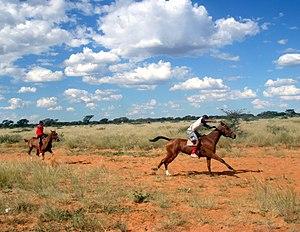
Le cheval en Namibie, d'introduction récente par les colons européens, a surtout été popularisé à la fin du XXᵉ siècle à travers la re-découverte du cheval du Namib. La plupart des grandes villes namibiennes disposent de centres équestres, le pays élevant par ailleurs une dizaine de races de chevaux.